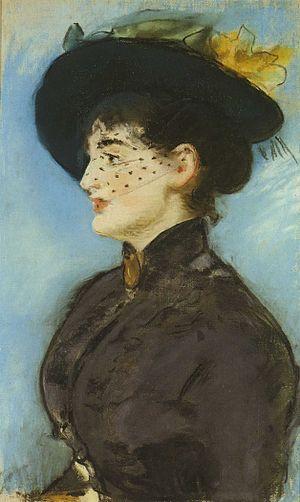
Le Portrait d'Irma Brunner est un pastel du peintre français Édouard Manet, réalisé en 1881 et conservé au musée d'Orsay à Paris.